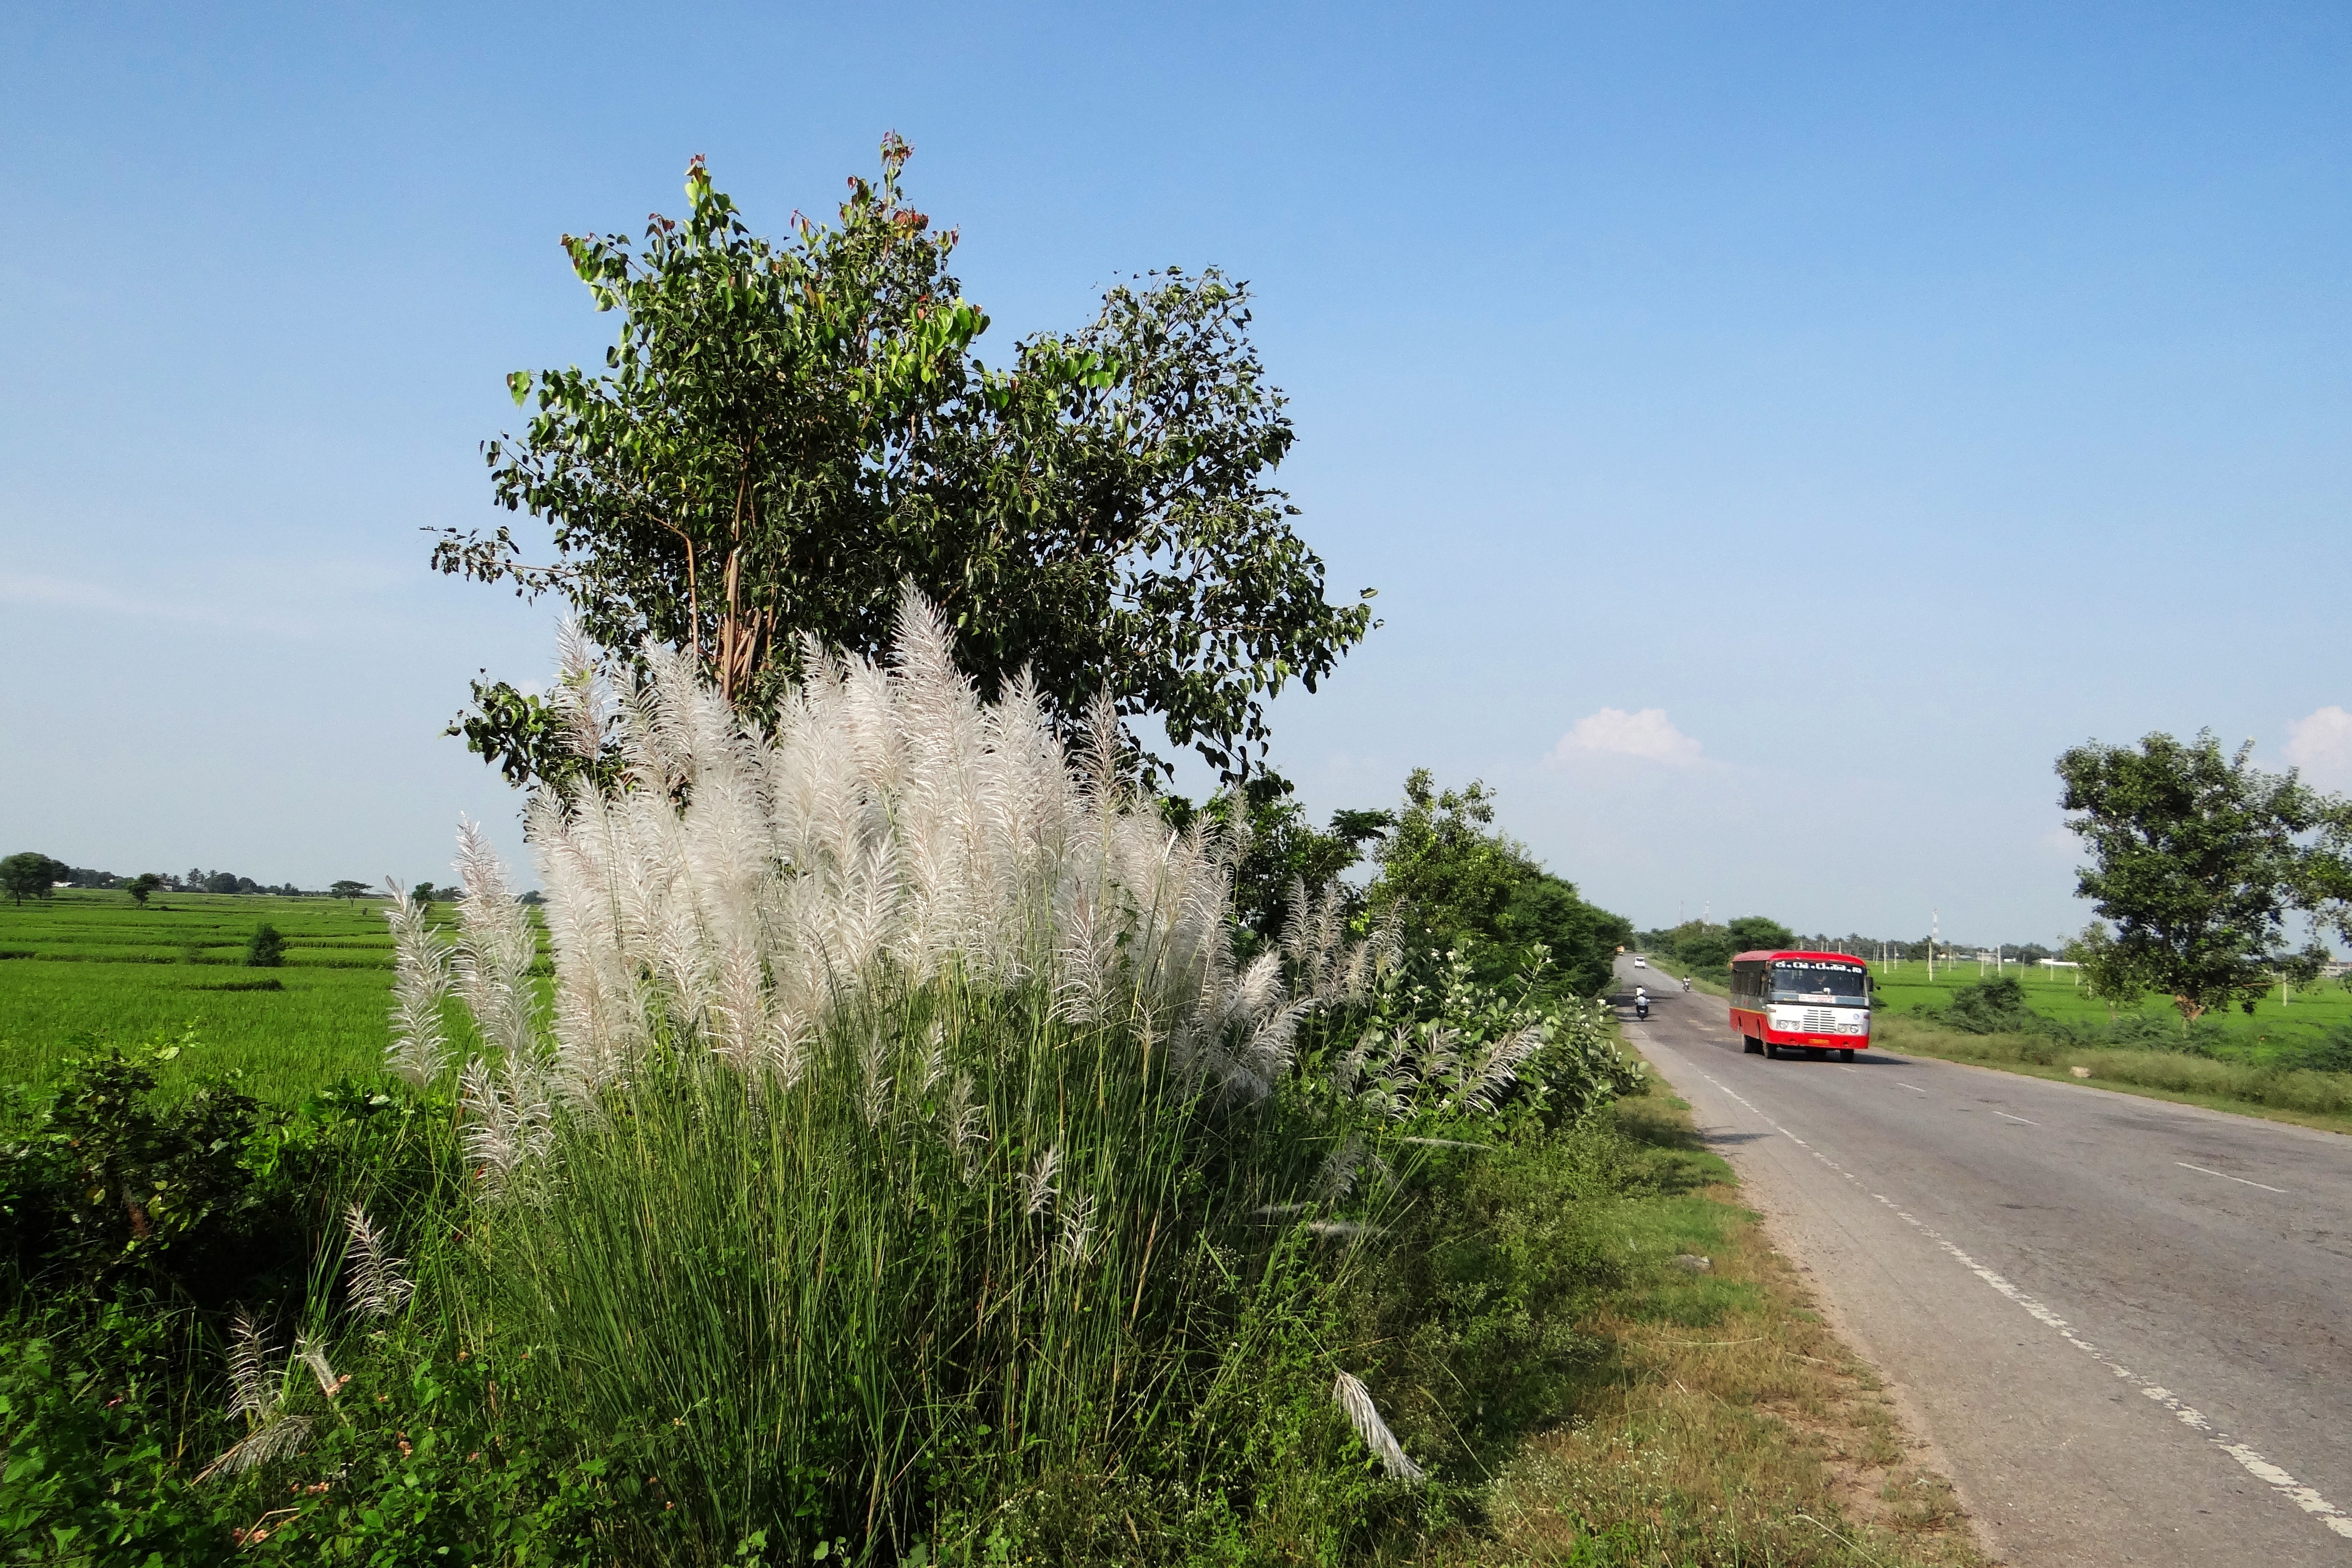
tree, grass, plant, road, field, hill, flower, highway, wind, soil, road trip, infrastructure, shrub, india, ecosystem, karnataka, rural area, saccharum spontaneum, wild sugarcane, kans grass, woody plant, gangavati